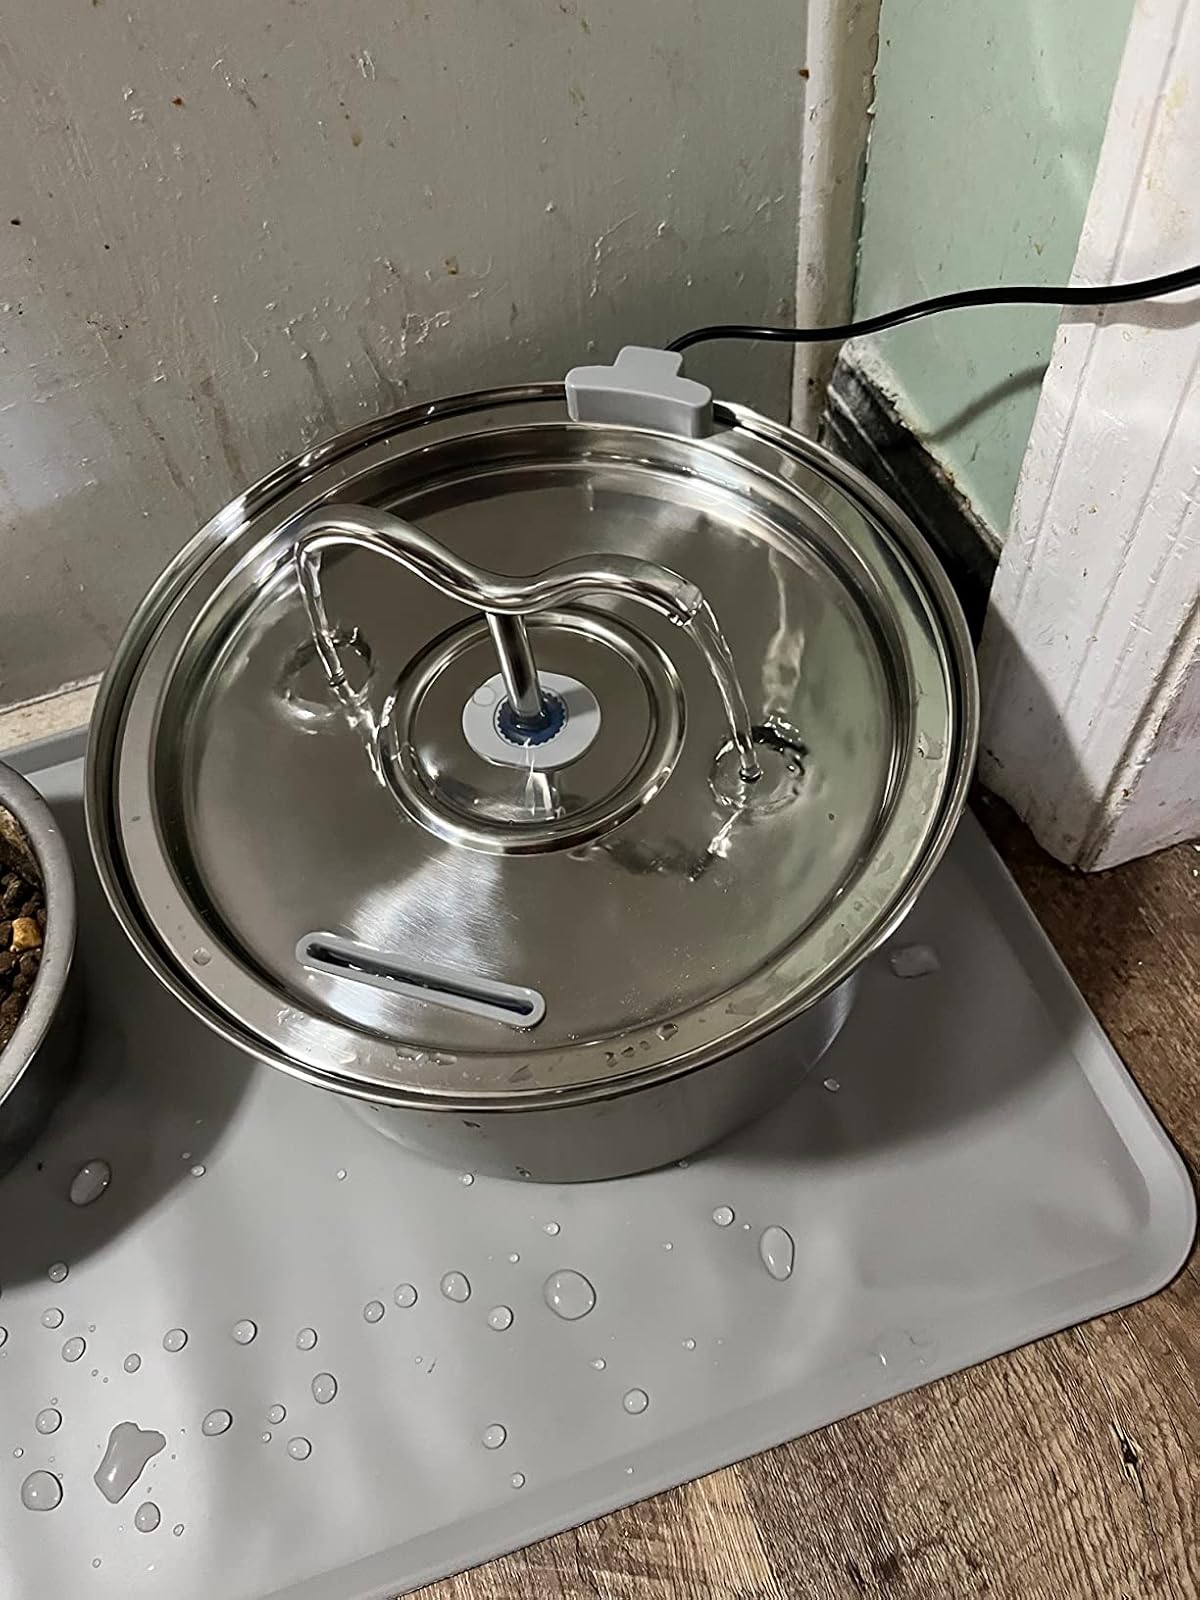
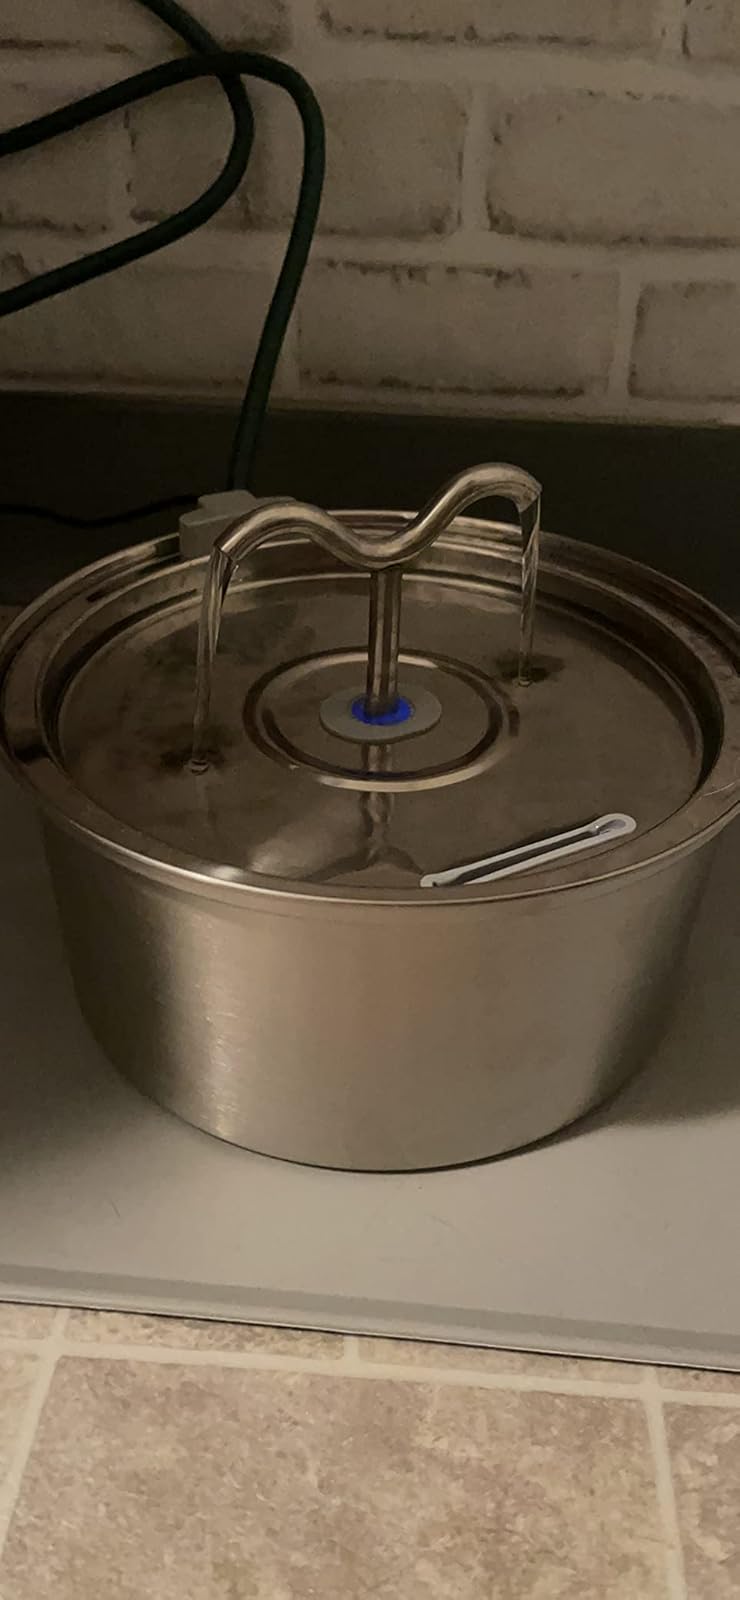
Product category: items_bowl
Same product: yes